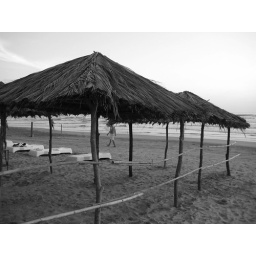
huts in black & white